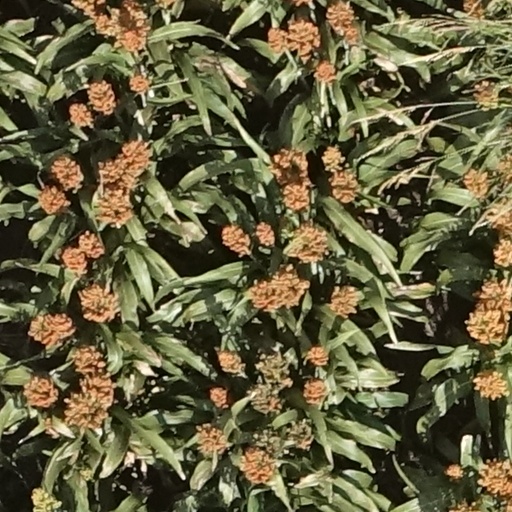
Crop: sorghum